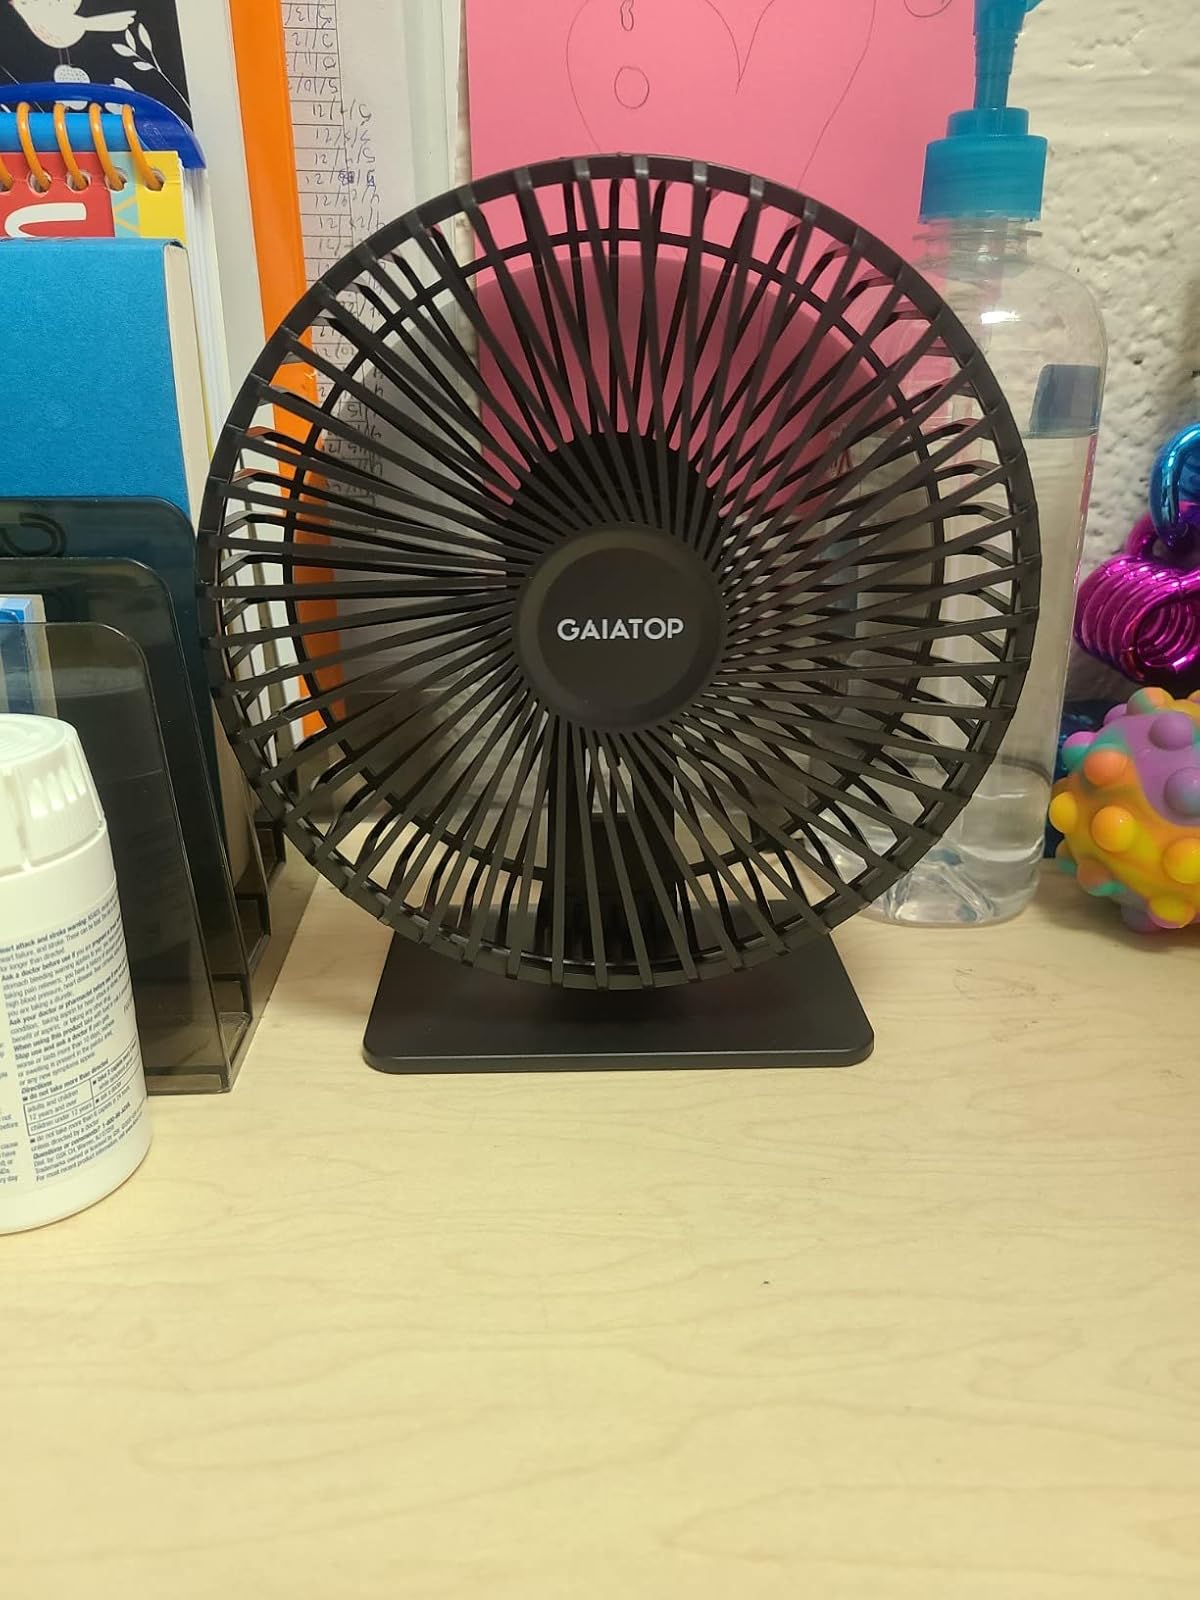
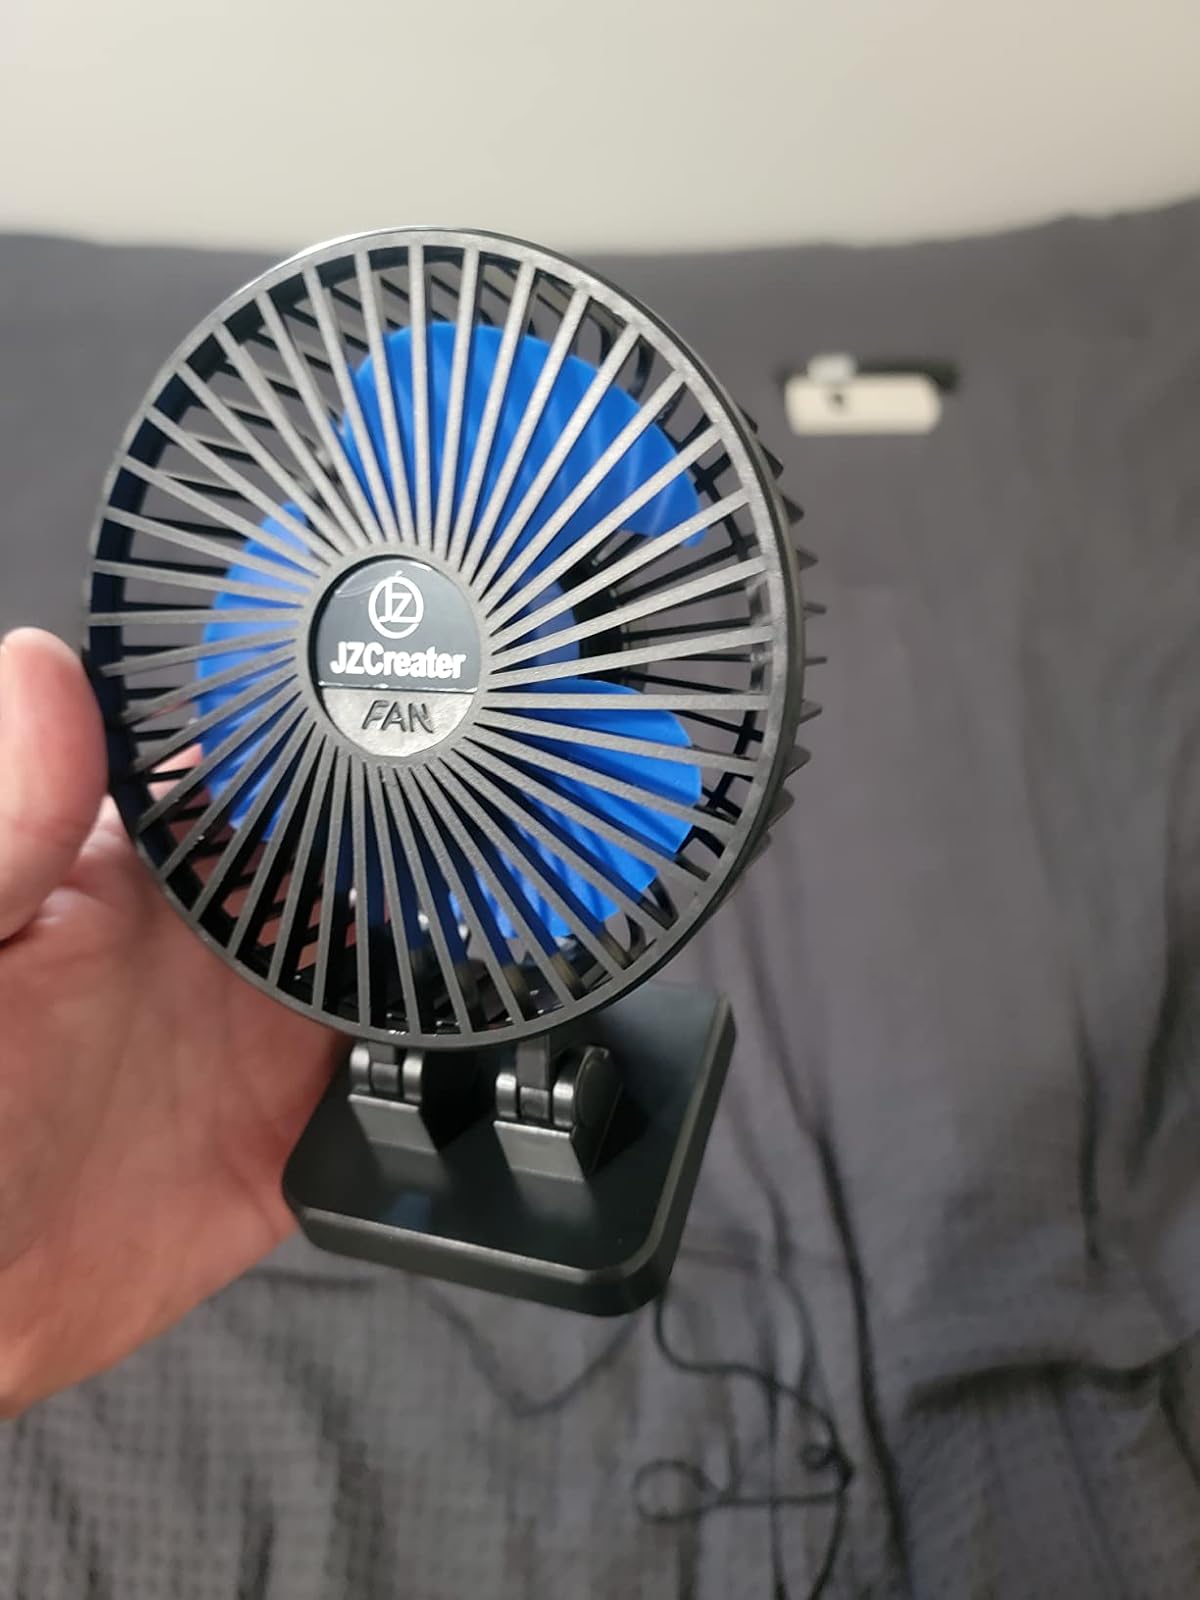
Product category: fan
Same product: no